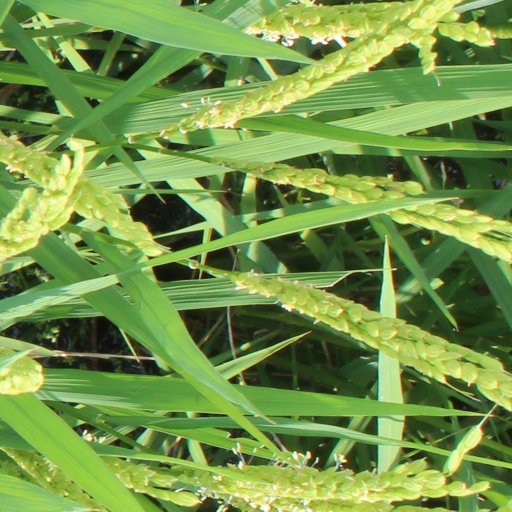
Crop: rice